High Anxiety

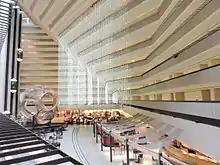
The lobby of the Hyatt Regency San Francisco features prominently in the film

Most of the story takes place at the fictional Psycho-Neurotic Institute for the Very, Very Nervous, with exteriors filmed at Mount St. Mary's University in Los Angeles. Los Angeles International Airport also appears at the beginning of the film. Near the middle of the movie, the story moves to San Francisco, taking advantage of settings used in Hitchcock's "Vertigo", including the Golden Gate Bridge and the Mission San Juan Bautista tower. It also includes the then-new Hyatt Regency Hotel with its tall atrium lobby.